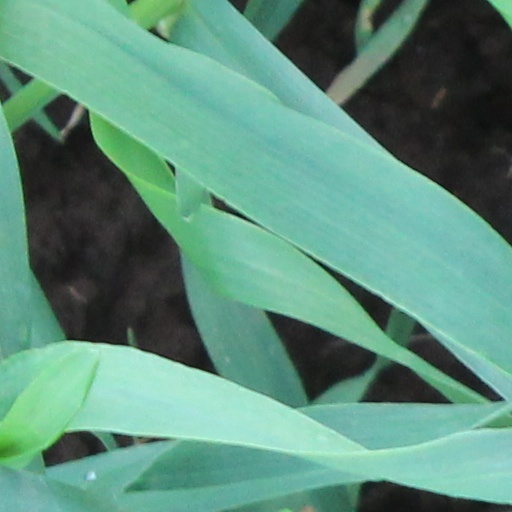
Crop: wheat